Joan Leslie

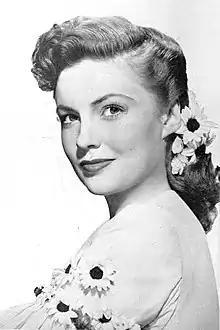
Leslie in "Too Young to Know" (1945)

Joan Leslie (born Joan Agnes Theresa Sadie Brodel; January 26, 1925 – October 12, 2015) was an American actress and vaudevillian, who during the Hollywood Golden Age, appeared in films such as "High Sierra" (1941), "Sergeant York" (1941) and "Yankee Doodle Dandy" (1942).